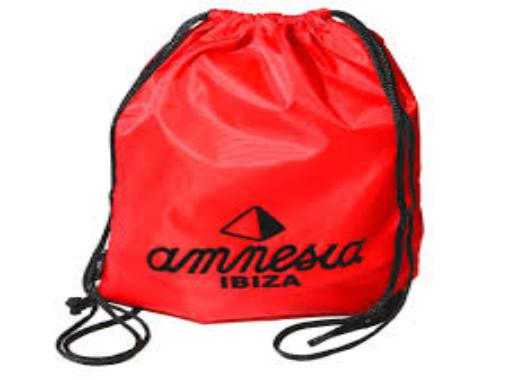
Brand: amnesia
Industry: Clothes